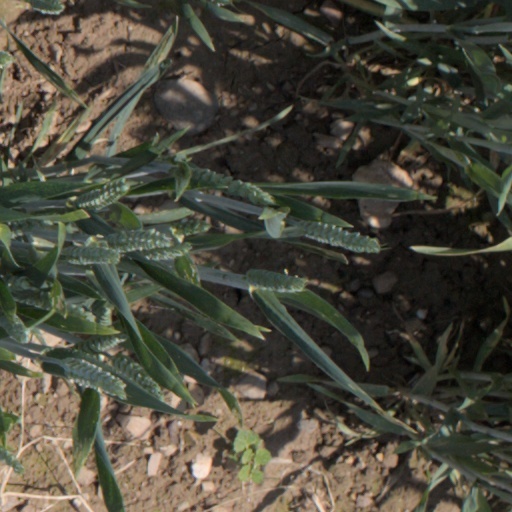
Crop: wheat